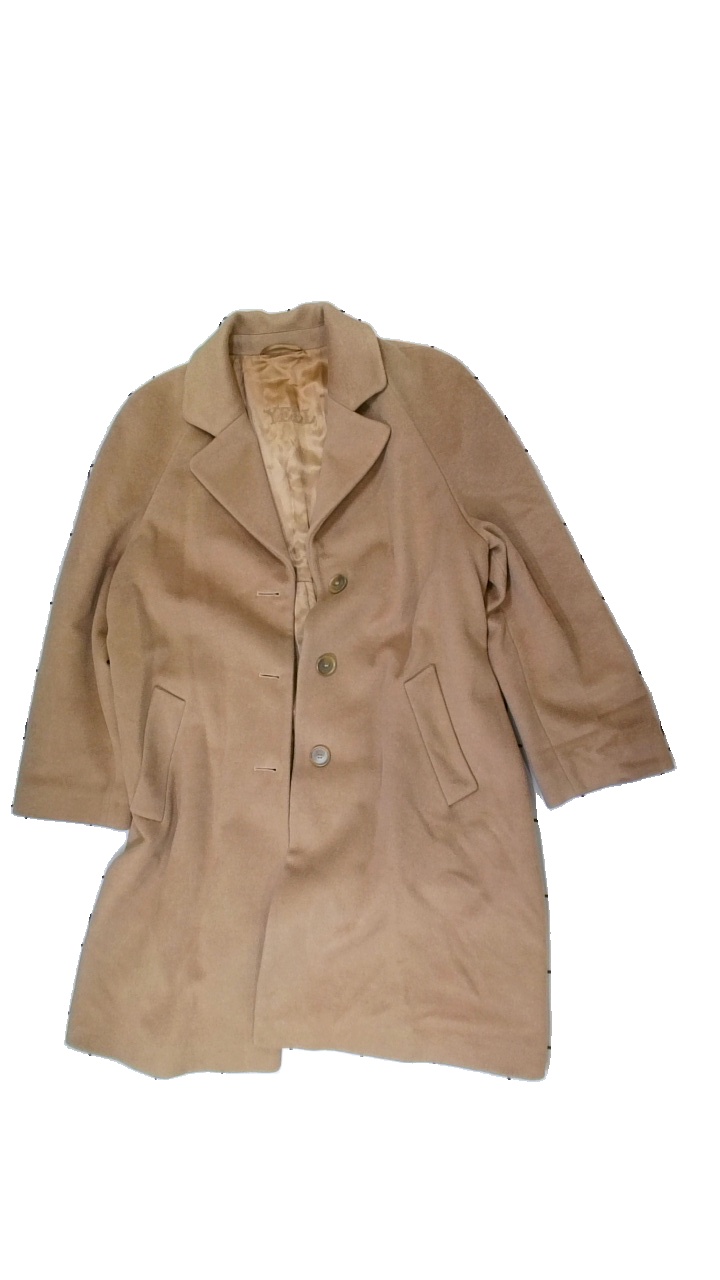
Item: Outerwear (Ladies)
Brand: Yell
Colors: Beige
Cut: Regular, Long
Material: outer: 100% wool, inner: 100% viscose
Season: All
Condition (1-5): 3
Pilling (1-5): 3
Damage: Torn inner lining
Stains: Minor
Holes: Major
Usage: Export
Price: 50-100